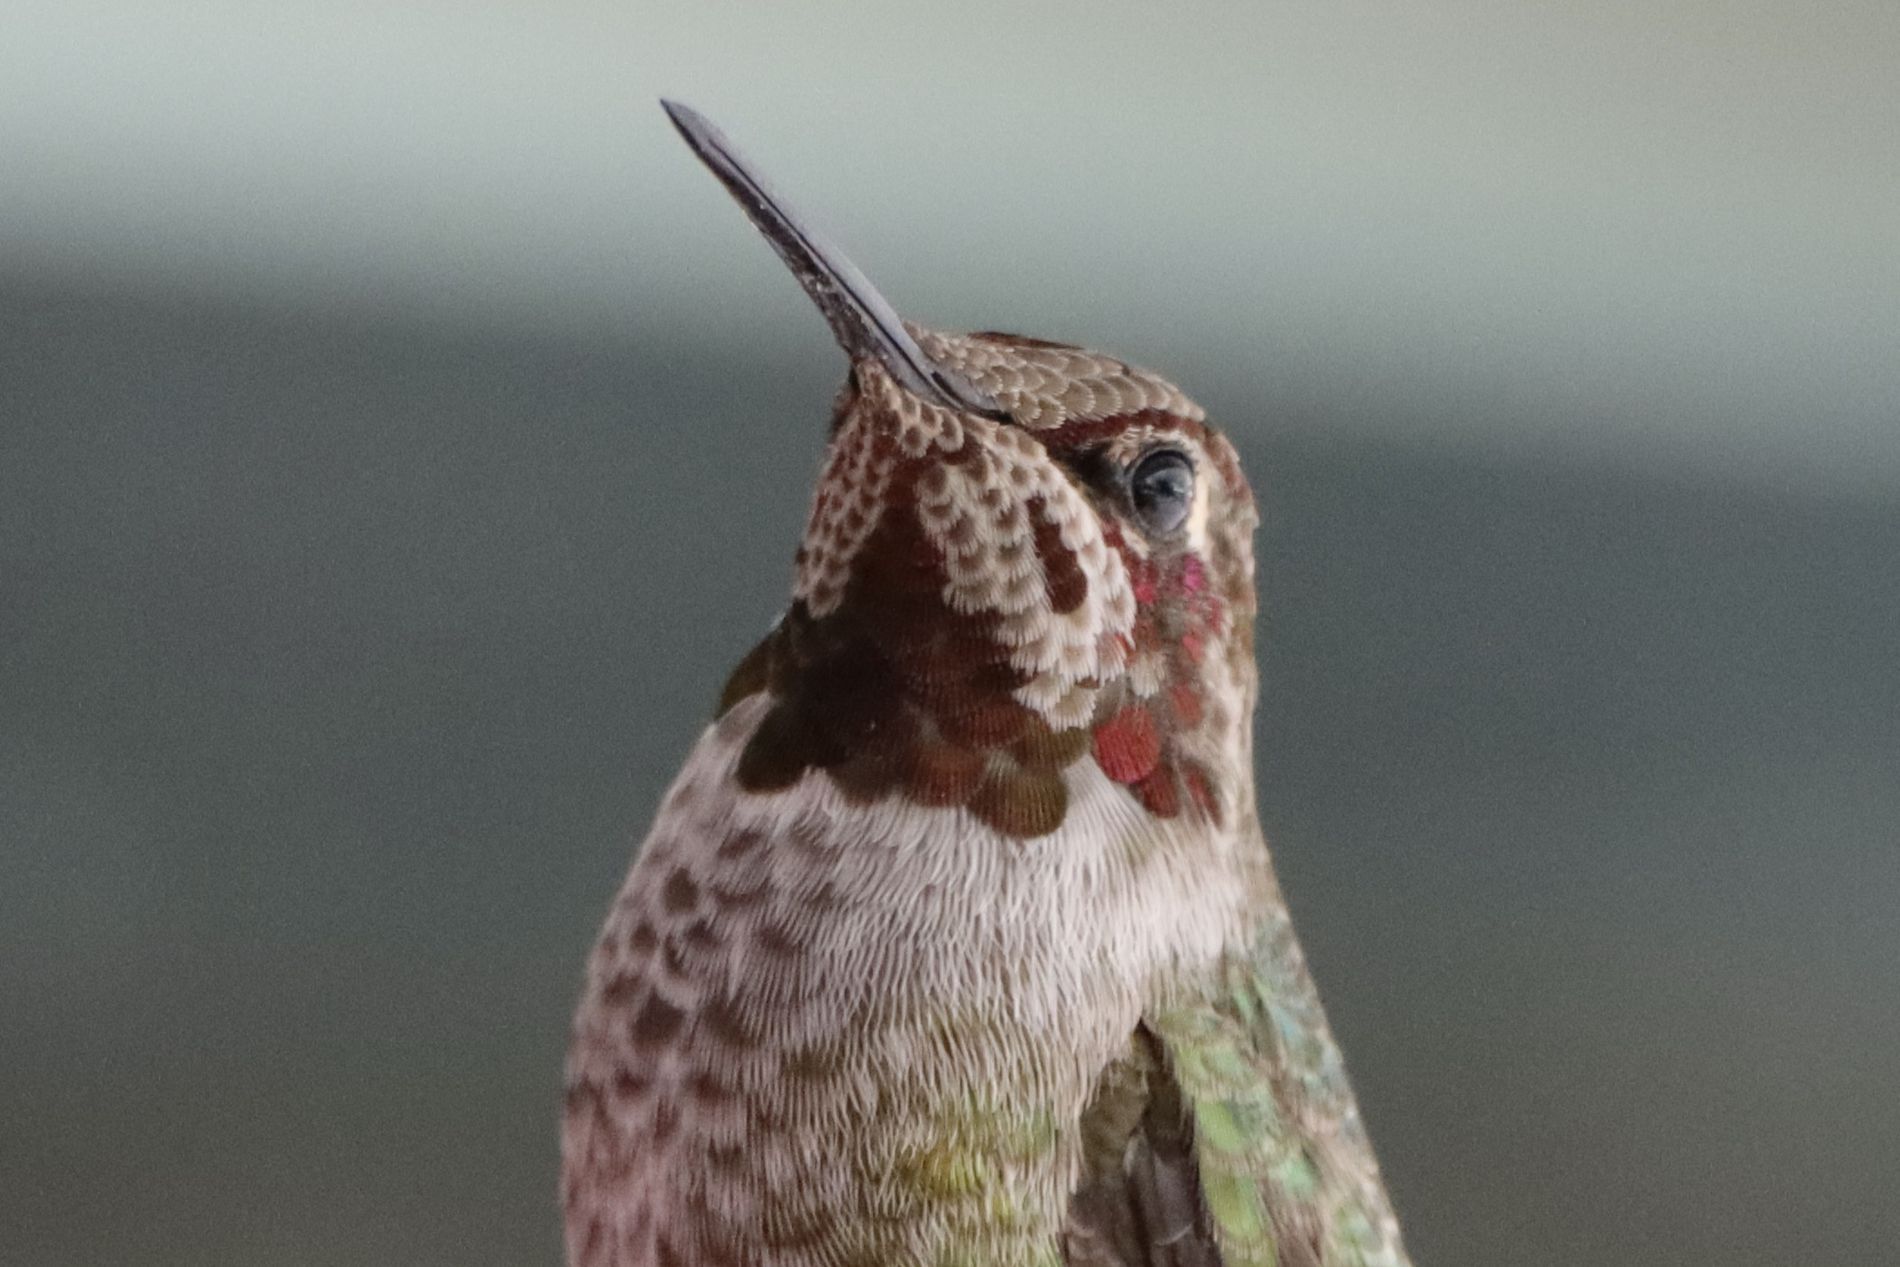
Close-Up of a Hummingbird
This image shows a close-up of the upper body of a standing hummingbird looking upward. The bird has shades of brown feathers. The background is blurry gray.
The scene is a portrait image captured from a slightly low, showing a close-up of a standing bird with shades of brown feathers and a blurry gray background. The atmosphere is calm and intimate.
Labels: Animal, Bird, Beak, Hummingbird, Blurry background
Camera: Canon Canon EOS 90D
Lens: Canon EF-S18-135mm f/3.5-5.6 IS USM, Canon EF-S18-135mm f/3.5-5.6 IS USM
Aperture: F5.6
Exposure: 1/500 sec
ISO: 2500
Focal length: 135.0 mm